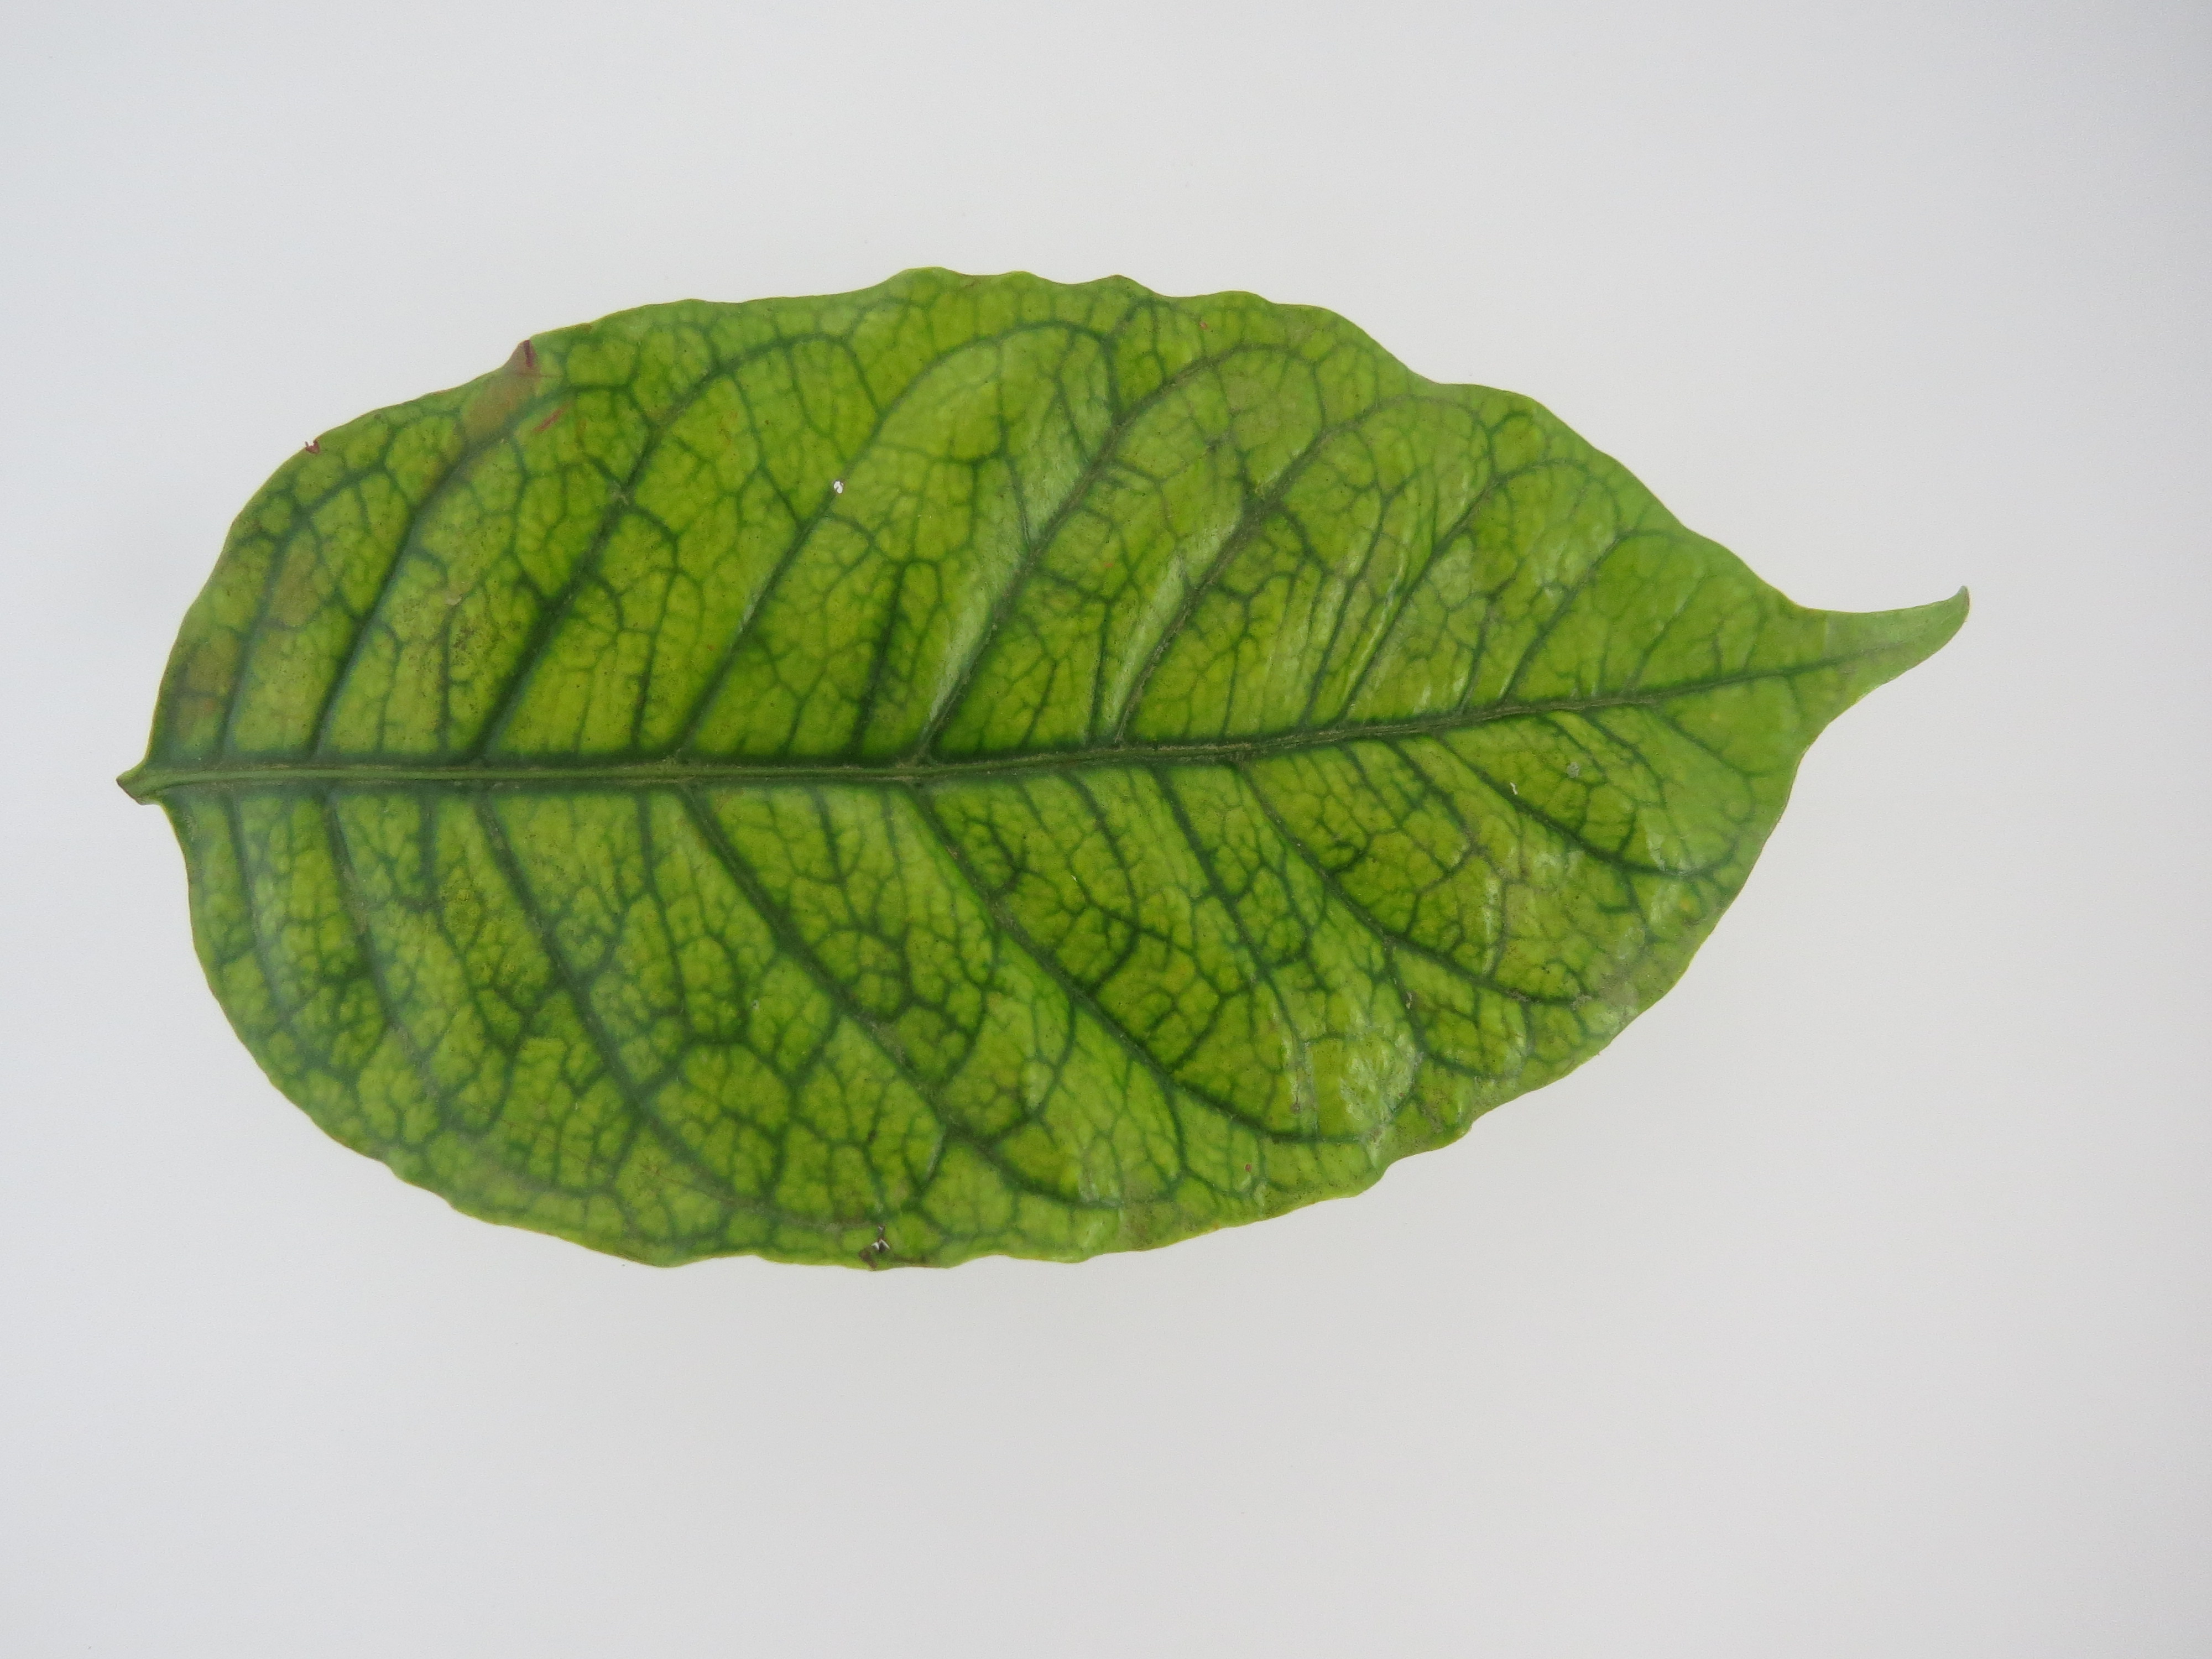
Label: magnesium-Mg